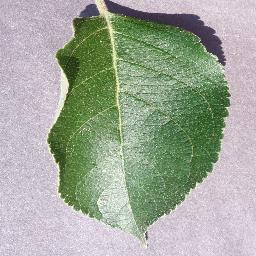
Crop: apple
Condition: healthy